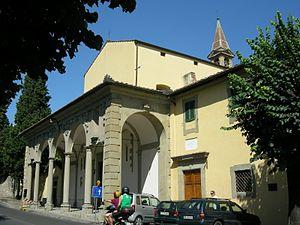
Le Couvent San Domenico est un couvent dominicain du quartier San Domenico de Fiesole, situé entre la colline de Fiesole et les faubourgs de Florence.